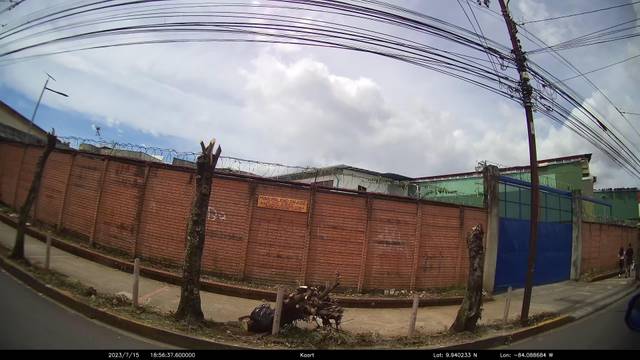
Region: Costa Rica
Coordinates: 9.94, -84.089